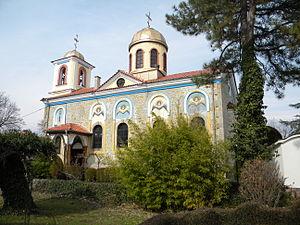
Hisarya, également connue sous les noms de Hisar, Hissar ou Hissarya, anciennement Toplitsa, en latin : Diocletianopolis ou Augusta, est une ville balnéaire de Bulgarie située dans la province de Plovdiv et qui fait partie de l'obchtina de Khisarya.